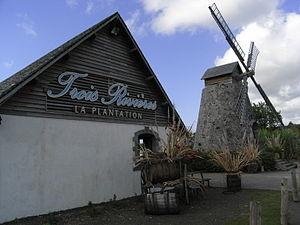
Propriété des rhums Trois Rivières à Sainte Luce en Martinique (France).
La Route nationale 5, ou RN5, est une route nationale française en Martinique de 27 km,
Sainte-Luce est une commune française, située dans le département de la Martinique en région du même nom. Le gentilé est Lucéen.